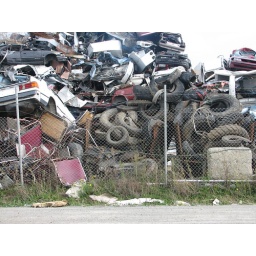
Various areas around Gracefield, Lower Hutt. Tyres seats and cars